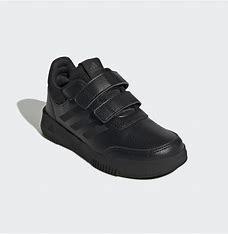
Brand: Adidas
Model: Tensaur